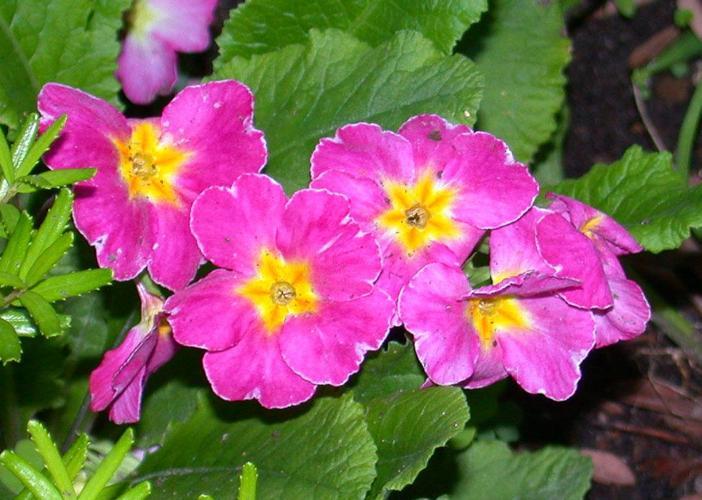
Label: primula